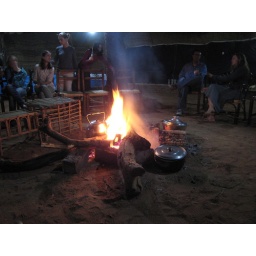
chicken in the grill, rice in the pots